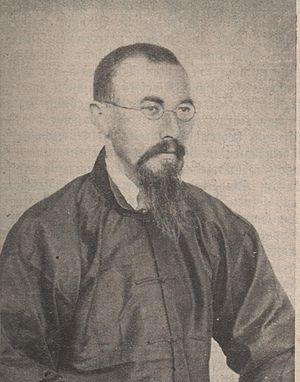
Karl Christian Weber, né le 28 juin 1885 à Bexbach et mort le 15 novembre 1970 à Saint-Wendel, est un missionnaire catholique allemand qui fut le premier évêque diocésain du diocèse de Yizhou en Chine.